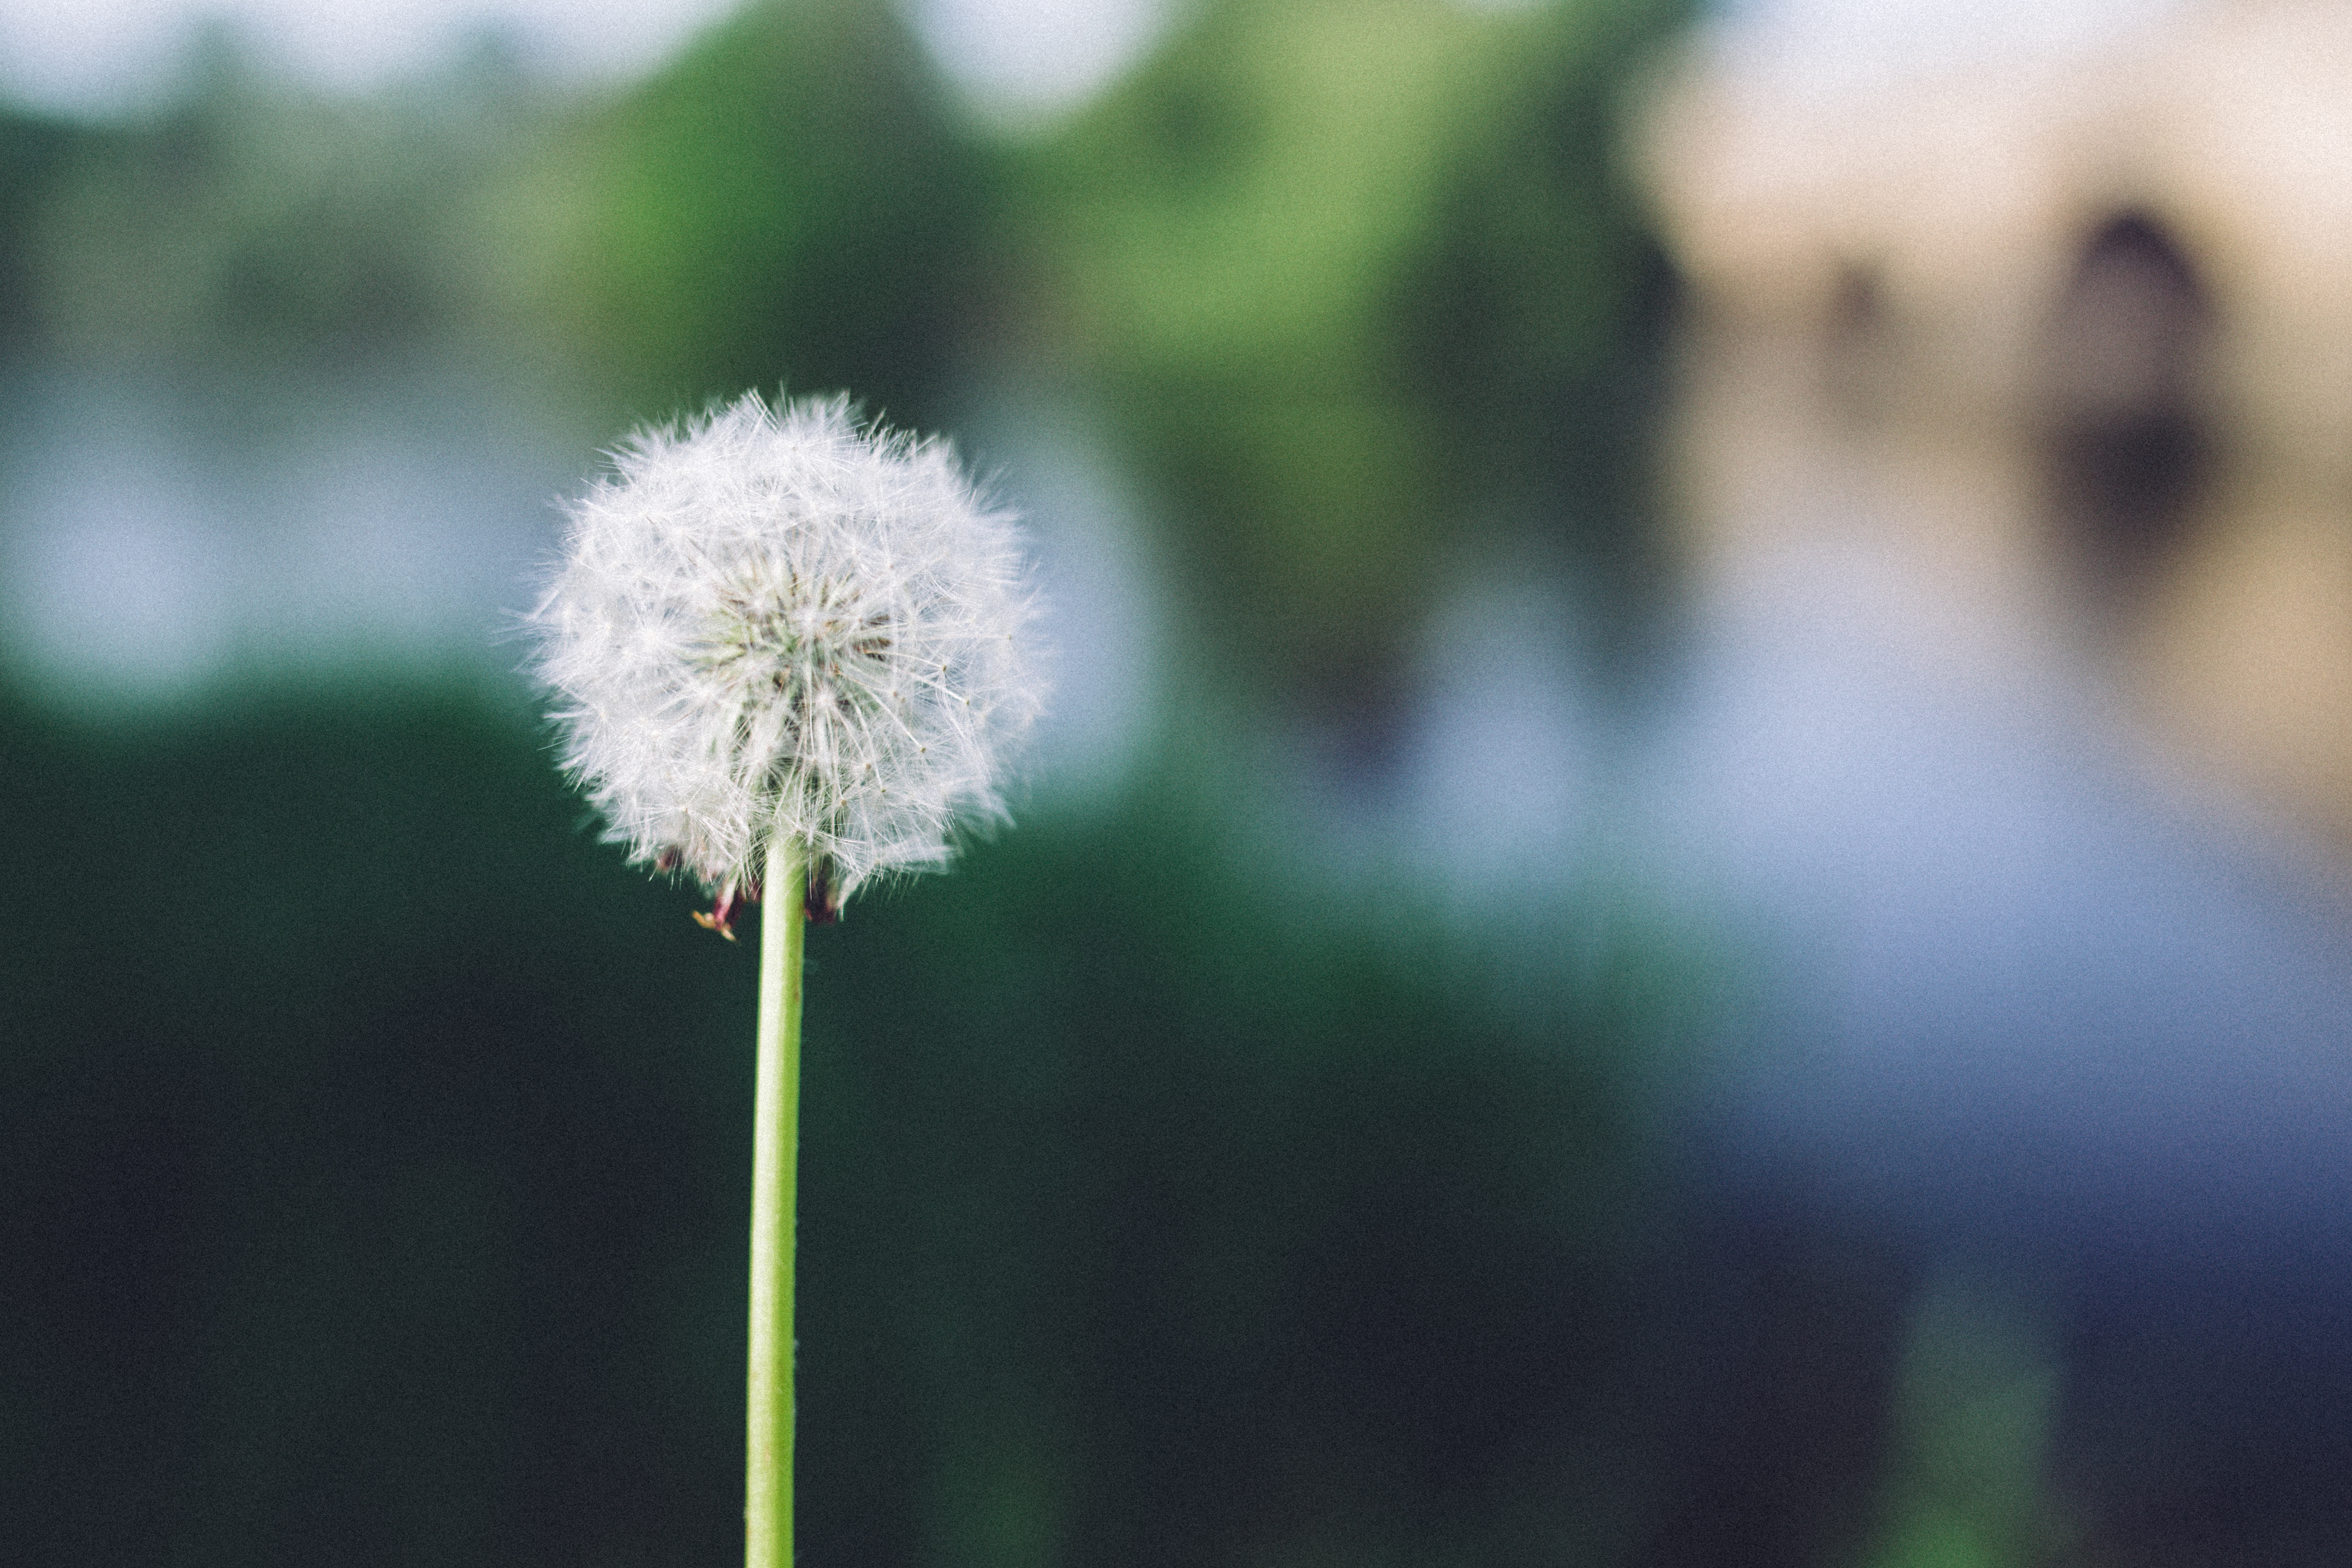
flower, green, dandelion, plant, flowering plant, close up, grass family, spring, grass, sky, photography, macro photography, plant stem, wildflower, pollen